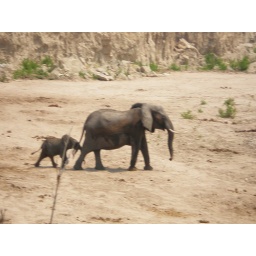
AAAHHH!..the dry Beho Beho River bed : lessons in digging for water - Selous Game Reserve